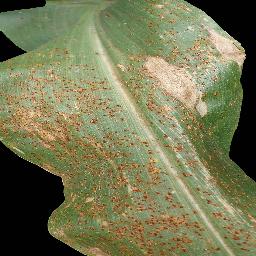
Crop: corn
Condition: (maize)_common_rust